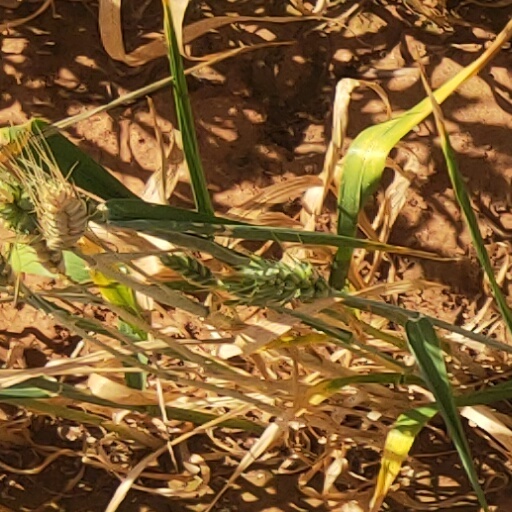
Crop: wheat